Demographics of Mexico

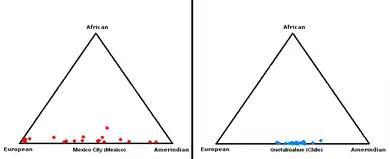
The Mexican mestizo population is the most diverse of all the mestizo groups of Latin America, with its mestizos being either largely European or Amerindian rather than having a uniform admixture. Distribution of Admixture Estimates for Individuals from Mexico City and Quetalmahue (indigenous community in Chile).

A metropolitan area in Mexico is defined as a group of municipalities that heavily interact with each other, usually around a core city. In 2004, a joint effort between CONAPO, INEGI and the Ministry of Social Development (SEDESOL) agreed to define metropolitan areas as either: